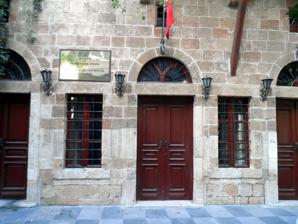
Building: Mersin State Art and Sculpture Museum
Country: Turkey
Year built: 2002
Art museum in Turkey Mersin State Art and Sculpture Museum Location of the museum Established 2002 Location Camiişerif mah. 5226 sok., Mersin , Turkey Coordinates 36°47′56″N 34°37′47″E / 36.7989°N 34.6297°E / 36.7989; 34.6297 Type Painting and sculpture Mersin State Art and Sculpture Museum ( Turkish : Mersin Devlet Resim ve Heykel Müzesi ) is a museum in Mersin , Turkey . The museum is in the centrum at 36°47′56″N 34°37′47″E / 36.79889°N 34.62972°E / 36.79889; 34.62972 . It is in a neighborhood known for galleries and Art Club of İçel . The construction date of the building is not known. Probably it was an inn for the villagers in the early days of Mersin. There were stables in the ground floor. Later it was converted to a hotel and was purchased by a family from Gülnar ilçe (district). They named the hotel Gülnar Oteli ("Hotel Gülnar"). During the age of modern hotels, Hotel Gülnar was closed and was left alone for about twenty years.  With the support of İstemihan Talay , the minister of Culture between 1997-1999, the building was acquired by the government. Following a restoration project, in 2002, it was opened as a state art and sculpture museum. The ground floor is the gallery and the upper floor is reserved for the office and the meeting room. The construction material of the two storey building is cut stone. Corbels were made by lath and plaster method. References ^ Yumuktepe on line Art page by Semihi Vural (in Turkish) ^ a b Ministry do Culture Mersin branch page (in Turkish) v t e Museums in Turkey Aegean region Adatepe Olive Oil Museum Afyonkarahisar Archaeological Museum Akhisar Museum Atatürk's House (Şuhut) Aydın Archaeological Museum Bergama Museum Bostanlı Open-air Archaeological Museum Burhaniye National Forces Culture Museum Çamlık Railway Museum Çeşme Museum Denizli Museum Natural History Museum of Ege University İnciraltı Sea Museum İzmir Archaeological Museum İzmir Art and Sculpture Museum İzmir Ethnography Museum İzmir Toy Museum İzmir Women's Museum Kütahya Archaeological Museum Manisa Archaeological Museum Milas Museum Muğla Museum Ödemiş Museum Ödemiş Urban Archives and Museum Tahtakuşlar Tire City Museum Uşak Museum of Archaeology Victory Museum Black Sea region Alaçam Population Exchange Museum Amasra Museum Amasya Museum Baksı Museum Bolu Museum Çorum Archaeological Museum Dikyamaç Museum Giresun Museum Hagia Sophia, Trabzon Karabük Kardemir Iron-Steel Museum Karadeniz Ereğli Museum Kastamonu Ethnography Museum Ordu Ethnographical Museum Rize Atatürk Museum Samsun Atatürk Museum Surgical Instruments and Health Museum Sinop Fortress Prison Sinop Archaeological Museum Söğüt Ertuğrul Gazi Museum Tokat Museum Trabzon Museum Central Anatolia region Aksaray Museum Akşehir Museum Anıtkabir Ankara Aviation Museum Atatürk Museum Mansion Atatürk's Residence and Railway Museum Çengelhan Rahmi M. Koç Museum Erimtan Museum Eskişehir Museum Eskişehir Aviation Museum Eskişehir Caricature Museum Eskişehir Meerschaum Museum Eskişehir Wax Museum Ethnography Museum of Ankara Feza Gürsey Science Center Gordion Museum Gökyay Association Chess Museum İnönü Military Quarter and War Museum Karaman Museum Kayseri Archaeology Museum Kırıkkale MKE Weapons Industry Museum Kırşehir Museum Konya Archaeological Museum Konya Ethnography Museum Konya Ereğli Museum Mehmet Akif Ersoy Literature Museum Library METU Science and Technology Museum Mevlana Museum Museum of Anatolian Civilizations Museum of Modern Glass Art, Eskişehir Museum of woodworking Nevşehir Museum Niğde Archaeological Museum Pembe Köşk Republic Museum Roman Baths of Ankara Sahip Ata Museum Sivas Congress and Ethnography Museum Stamp Museum State Art and Sculpture Museum Tayfun Talipoğlu Typewriter Museum TCDD Open Air Steam Locomotive Museum Ulucanlar Prison Museum Vakıf Museum War of Independence Museum Yozgat Museum Eastern Anatolia Boğatepe Cheese Museum Camera Museum, Malatya Elazığ Archaeology and Ethnography Museum Ali Demirsoy Natural History Museum Kars Museum Malatya Museum Marmara region Museum of Nationist Forces in Balıkesir Bilecik Museum Bursa Archaeological Museum Bursa Atatürk Museum Bursa Forestry Museum Bursa Karagöz Museum Bursa Museum of Turkish and Islamic Art Bursa Energy Museum Camera Museum, Istanbul Çanakkale Archaeological Museum Edirne Museum Gelibolu War Museum Kırklareli Museum Kocaeli Museum Konuralp Museum Mudanya Armistice House Kutman Wine Museum Namık Kemal House Museum Rákóczi Museum Sakarya Museum SEKA Paper Museum Tekirdağ Museum of Archaeology and Ethnography Tofaş Museum of Cars and Anatolian Carriages Troy Museum For museums in Istanbul see Museums in Istanbul Mediterranean region Adana Archaeology Museum Adana Cinema Museum Alanya Archaeological Museum Anamur Museum Arslan Eyce Private Amphora Museum Atatürk Museum Adana Ethnography Museum Antalya Museum Atatürk's House Museum (Antalya) Burdur Archaeological Museum Emirler Picnic Area and Museum Hatay Archaeology Museum İskenderun Naval Museum Kahramanmaraş Archaeology Museum Kahramanmaraş Liberation Museum Karatepe-Aslantaş Open-Air Museum Mersin Archaeological Museum Mersin Atatürk Museum Mersin Museum Mersin Naval Museum Mersin State Art and Sculpture Museum Mersin Water Museum Mersin Urban History Museum Misis Mosaic Museum Narlıkuyu Museum Osmaniye City Museum Saint Paul's Church, Tarsus Silifke Museum Silifke Atatürk Museum Tarsus Çanakkale Park Museum Tarsus Museum Taşucu Amphorae Museum Taşucu Atatürk Museum Southeastern Anatolia region Adıyaman Archaeological Museum Ahmet Arif Literature Museum Library Cahit Sıtkı Tarancı Museum Diyarbakır Archaeological Museum Gaziantep Museum of Archaeology Kilis Museum Mardin Museum Şanlıurfa Archaeology and Mosaic Museum Ziya Gökalp Museum Turkey portal Category v t e Mersin Province Settlements Center city Mersin Districts (İlçe) Akdeniz Mezitli Toroslar Yenişehir Anamur Aydıncık Bozyazı Çamlıyayla Erdemli Gülnar Mut Silifke Tarsus All settlements List of populated places in Mersin Province Culture Universities Mersin University Çağ University Tarsus University Toros University Middle East Technical University Institute of Marine Sciences Alata Research Institute of Horticulture Museums etc. Anamur Museum Arslan Eyce Private Amphora Museum Erdemli Yörük Museum Emirler Archaeological Site and City Forest Museum Gözlükule Research Center Mersin Archaeological Museum Mersin Atatürk Museum Mersin Museum Mersin Naval Museum Mersin State Art and Sculpture Museum Mersin Urban History Museum Mersin Water Museum Narlıkuyu Museum Silifke Museum Silifke Atatürk Museum Tarsus Çanakkale Park Museum Tarsus Museum Taşucu Atatürk Museum Monuments Atatürk Monument Mersin Martyrs' Memorial Frederick Barbarossa Memorial Archaeological wealth Adamkayalar Akkale Ala Bridge Alahan Monastery Altından geçme Anchiale Ancient road in Tarsus Anemurium Aphrodisias Athena relief Aulai Aya Tekla Church Baç Bridge Balabolu Belenkeşlik Castle Canbazlı ruins Caracalla's inscription Casemates of İbrahim Pasha Cleopatra's gate Corycus Çanakçı rock tombs Çandır Castle Çatıören Dağlı Castle Dikilitaş Donuktaş Dörtayak Eğribük (Palaiai) Elaiussa Sebaste Emirzeli Evciler Castle Gömeç Gözlükule Gözne Castle Gülek Castle Hasanaliler Church Hisarin Castle Imbriogon (Demircili) Işıkkale Kabaçam Karakabaklı Kelenderis mosaic Kırkkaşık Bedesten Kızlar Kalesi Kilise Tepe Kravga Bridge Kuzucubelen Castle Lamas Aqueduct Lampron Mamure Castle Mancınık Castle Mausoleum of Danyal Melenia Meydan Castle Meydancık Castle Mezgitkale Mut Castle Nagidos Olba Olba Aqueduct Öküzlü ruins Pasha's Tomb Roman road in Cilicia Saint Paul's Well Shahmeran Hamam Silifke Bridge Silifke Castle Sinap Castle Sinekkale Softa Castle Soli Tapureli ruins Taşgeçit Bridge Taşhan, Mut Tece Castle Tekir ambarı Tekkadın ruins Temple of Jupiter (Silifke) Tırmıl Tokmar Castle Uzuncaburç (Diokaesareia) Üçayaklı ruins Veyselli rock reliefs Warrior relief of Efrenk Yanıkhan Yelbiz Castle Yumuktepe others Mezitli Producer Women's Market Buildings and structures Modern Mersin Halkevi Mersin Congress and Exhibition Center Atatürk Cultural Center CNR Yenişehir Exhibition Center Mertim Mersin Aquapark Atatürk Park Mersin Marina Tarsus Zoo Mosques and madrasas Muğdat Mosque Grand Mosque of Mersin Mersin Old Mosque Müftü Mosque Tarsus Old Mosque Grand Mosque of Tarsus Kubat Pasha Medrese Laal Pasha Mosque Güzeloluk Mosque Churches Mersin Catholic Church Mersin Orthodox Church Saint Paul's Church Cemeteries Mersin Interfaith Cemetery Cyprus Memorial Forest in Silifke Dams Alaköprü Dam Berdan Dam Birkapılı Dam Gezende Dam Kadıncık 1 HES Kadıncık 2 HES Kayraktepe Dam Otluca HES Pamukluk Dam Silifke HES Industry and trade ATAŞ (Refinery) ACS Mersin Sodakrom Çimsataş Mersin Free Zone Transportation Transport in Mersin Province Mersin Harbor Taşucu Seka Harbor Yeşilovacık Fishing Port Mersin railway station Tarsus railway station Yenice railway station Tırmıl railway station Karacailyas railway station Huzurkent railway station Taşkent railway station Mersin Bus Terminus Çukurova Regional Airport İsmet İnönü Boulevard Adnan Menderes Boulevard Gazi Mustafa Kemal Boulevard Kushimoto Street Boğsak Tunnel Mersin Lighthouse Anamur Lighthouse Aydıncık Lighthouse Sports venues Edip Buran Arena Macit Özcan Sports Complex Mersin Seventh Region Sports Hall Mersin Gymnastics Hall Mersin Arena Mersin Olympic Swimming Pool Mersin Tennis Complex Mersin Volleyball Hall Mezitli Sports Hall Nevin Yanıt Athletics Complex Servet Tazegül Arena Tevfik Sırrı Gür Stadium Toroslar Bocce Facility Erdemli Shooting Range Erdemli Sports Hall Tarsus City Stadium Tarsus Arena Geographical features Mersin Gulf Paradeniz Kızılbağ Pond Arslanköy Pond Aydıncık Islands Babadıl Islands Boğsak Islet Bozyazı Island Dana Island Güvercin Islet Saplı Islet Yelkenli Island Yılanlı Island Cape Anamur Cape Tisan Kaledran Creek Dragon Creek Sini Creek Soğuksu Creek Babadıl Creek Göksu River Lamas River Alata River Karacaoğlan River Tece Creek Mezitli River Efrenk River Berdan River Tarsus Waterfall Yerköprü Fall Sertavul Pass Gülek Pass Karboğazı Karakız Lake Karabucak Forest Aydıncık Nature Park Gümüşkum Nature Park Karaekşi Nature Park Pullu I Nature Park Erdemli Pine Groove Kanlıdivane Cennet and Cehennem Akhayat sinkhole Egma Sinkhole Çukurpınar Cave Aydıncık Cave Yedi Uyurlar Cave Kisecik Canyon Mersin Province